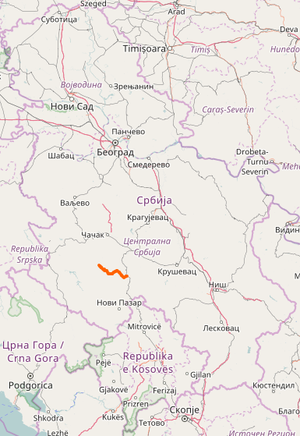
La Route Magistrale 30 est une route nationale de Serbie qui relie entre elles la ville serbe de Ivanjica jusqu’au village de Ušće près de Kraljevo.